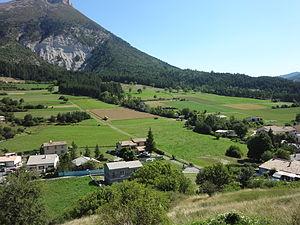
Vergons est une commune française, située dans le département des Alpes-de-Haute-Provence en région Provence-Alpes-Côte d'Azur. Elle s’étend de part et d’autre du col de Toutes Aures, situé à 1 120 m d’altitude, emprunté par la route nationale 202.